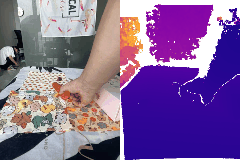
Label: carrot